Obum Gwacham

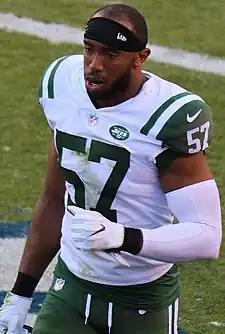
Gwacham with the New York Jets in 2017

Obum Gwacham (born March 20, 1991) is a Nigerian former professional gridiron football defensive end. He played college football for the Oregon State Beavers. He was a member of the Seattle Seahawks, New Orleans Saints, Arizona Cardinals, New York Jets, Arizona Hotshots, Indianapolis Colts, Tampa Bay Vipers and BC Lions.